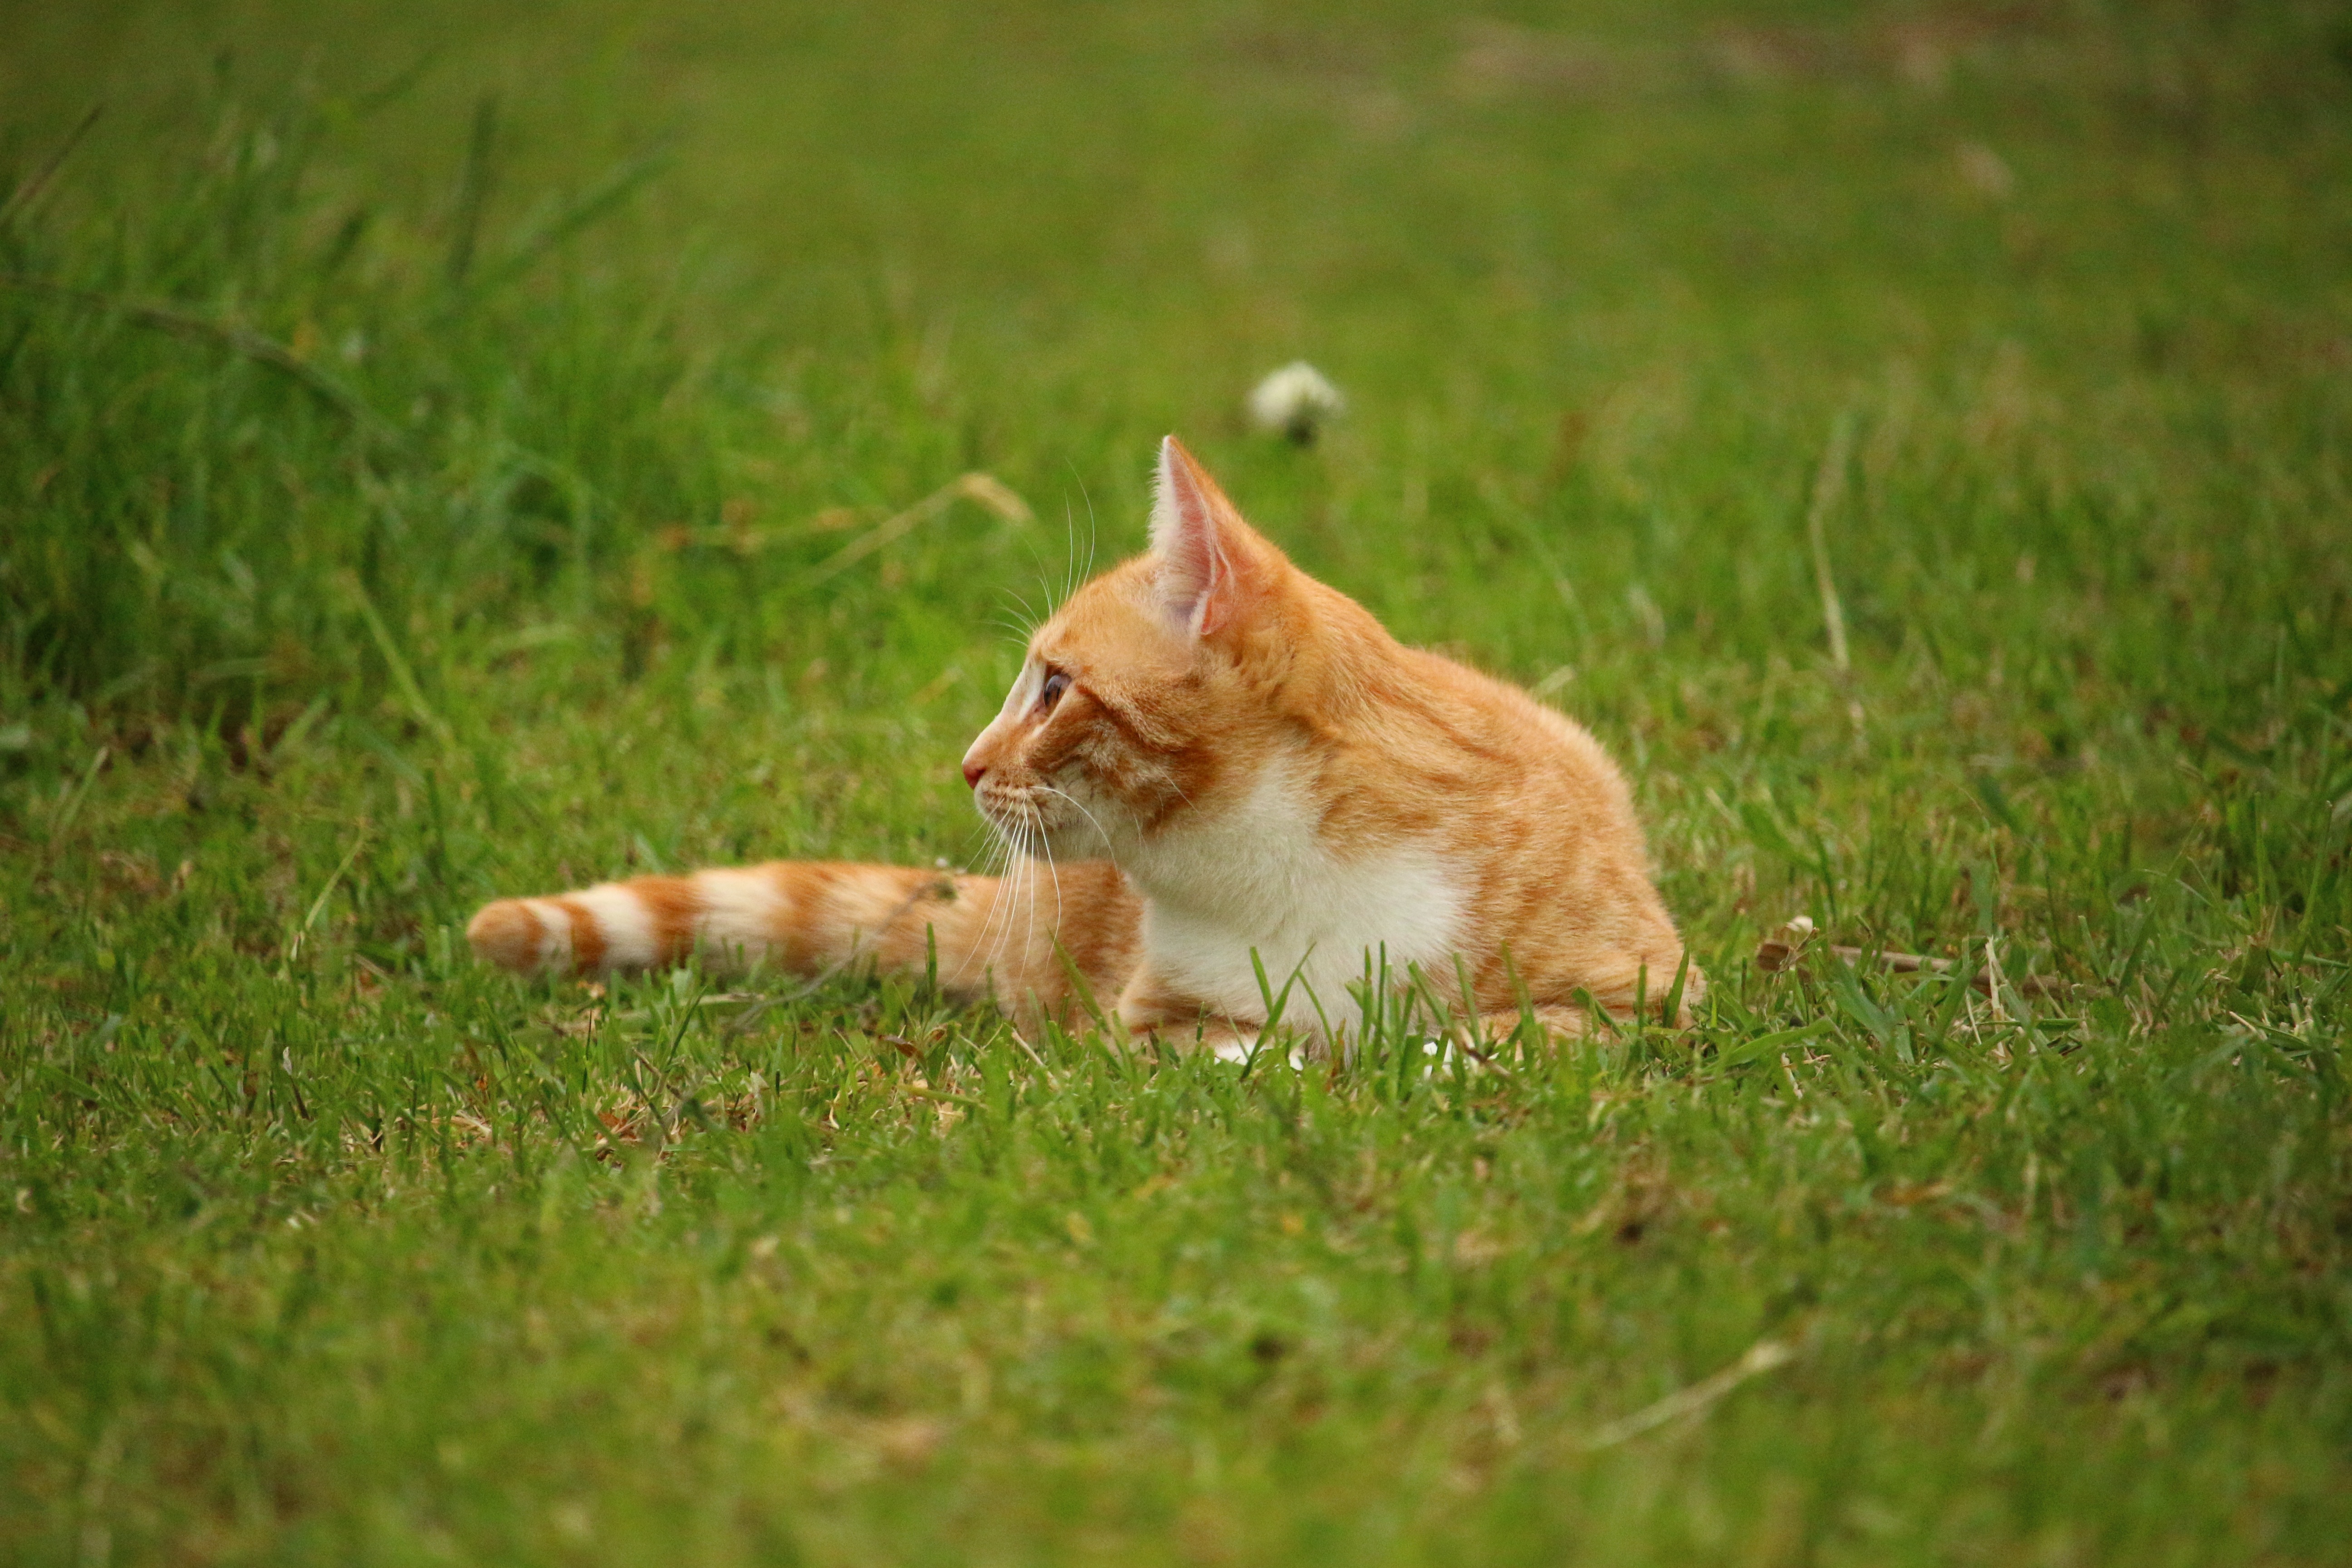
grass, lawn, prairie, kitten, cat, mammal, fauna, whiskers, vertebrate, mieze, domestic cat, mackerel, tiger cat, red mackerel tabby, red cat, small to medium sized cats, cat like mammal